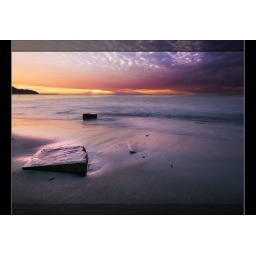
Beautiful sunset whilst walking along the beach in Tateyama, Japan